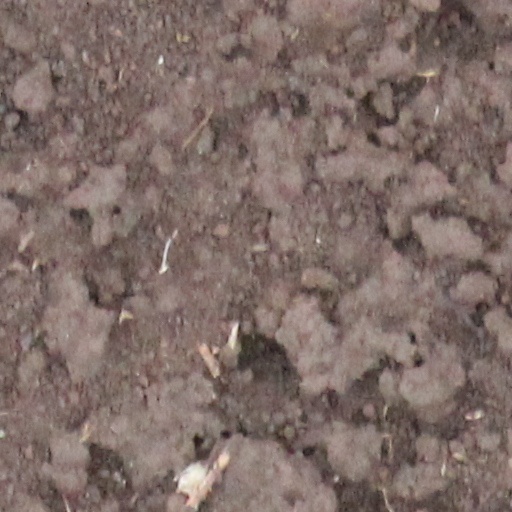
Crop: wheat